Streamline Cars

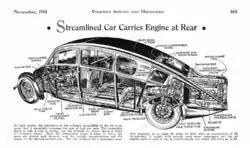
The Streamline Car in an American Magazine

Streamline Cars Ltd was the company responsible for making the Burney car designed by Dennis Burney.